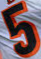
Number: 5